Yann Bodiger

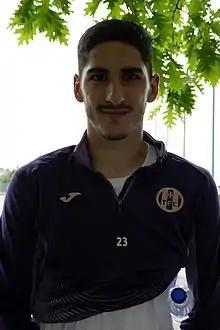
Bodiger in 2018

Yann Yves Laurent Bodiger (born 9 February 1995) is a French professional footballer who plays as a midfielder for club AD Ceuta FC.